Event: Nepal Earthquake
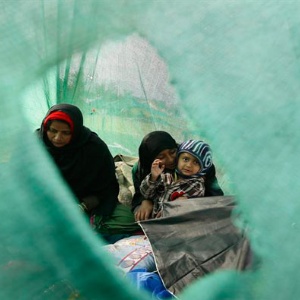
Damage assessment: no_damage